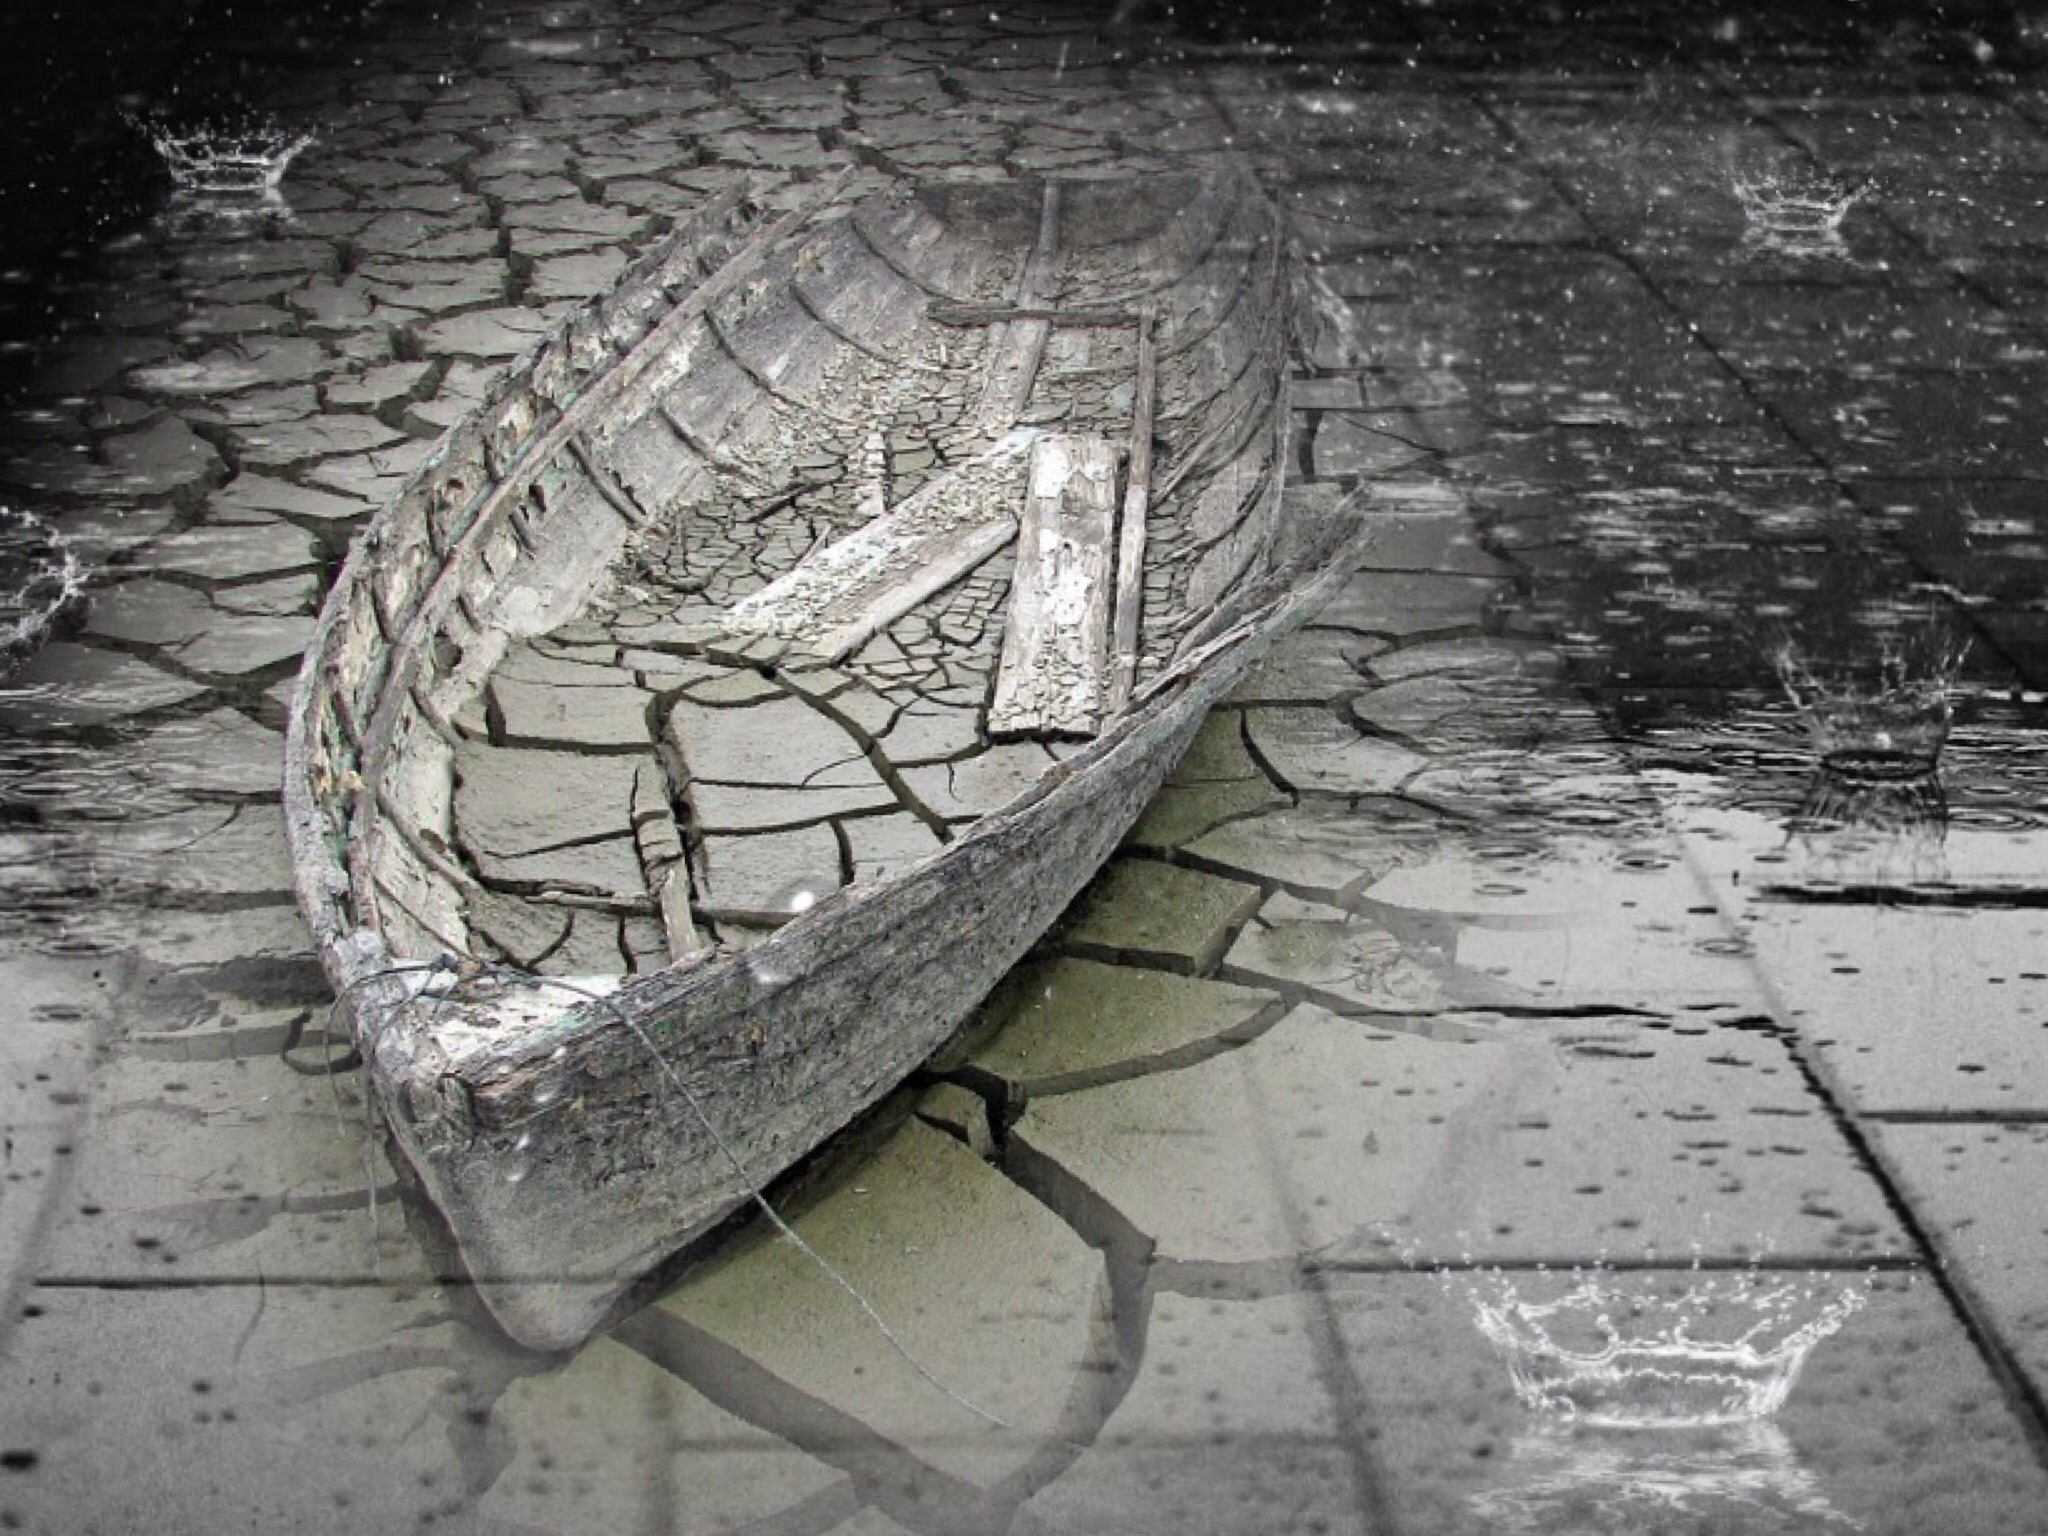
water, rain, desert, number, old, atmosphere, ship, boot, flood, weather, storm, broken, monochrome, art, thunderstorm, dramatic, gloomy, mood, shape, sureal, morbid, datailaufnahme, dehydrated, road surface, water splashes